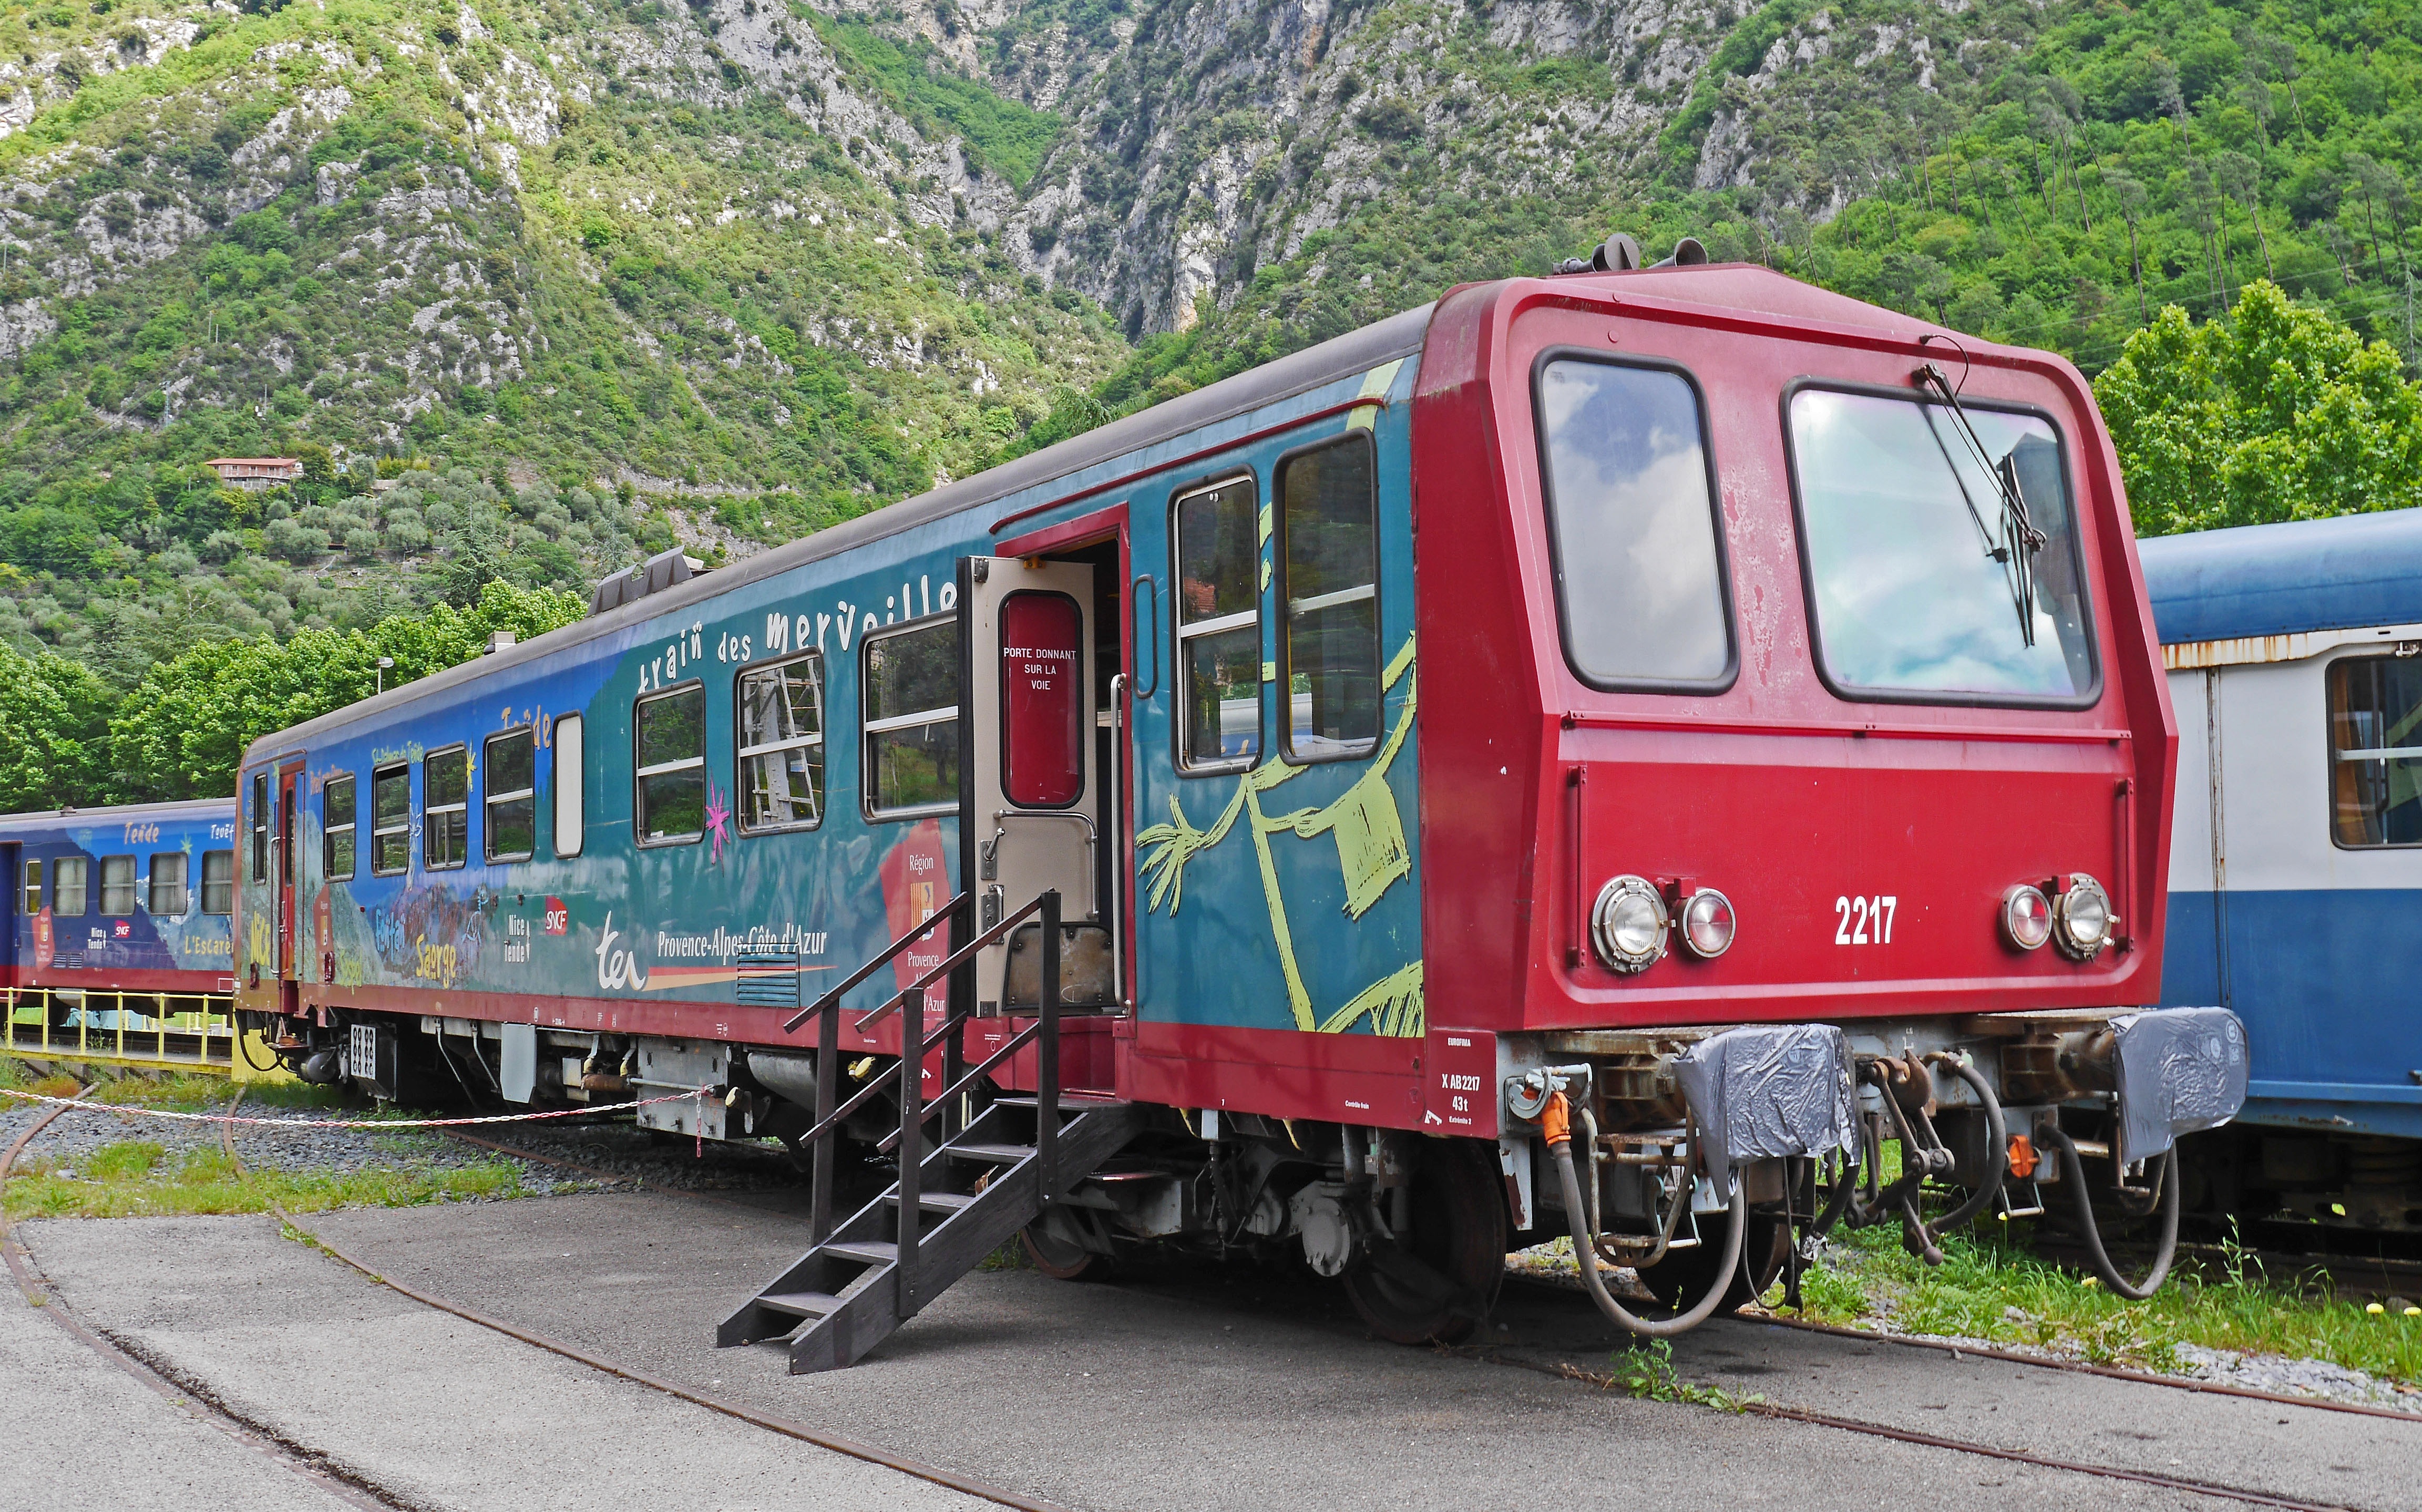
track, railway, train, transport, vehicle, museum, nostalgia, public transport, locomotive, oldtimer, hub, sncf, historically, rail transport, electric locomotive, retired, south of france, ter, provence alpes c te d azur, regional traffic, regional train, alpes maritimes, maritime alps, old railcar, breil sur roya, french state railway, train of the merveilles, miracle train, land vehicle, mode of transport, rolling stock, railroad car, passenger car